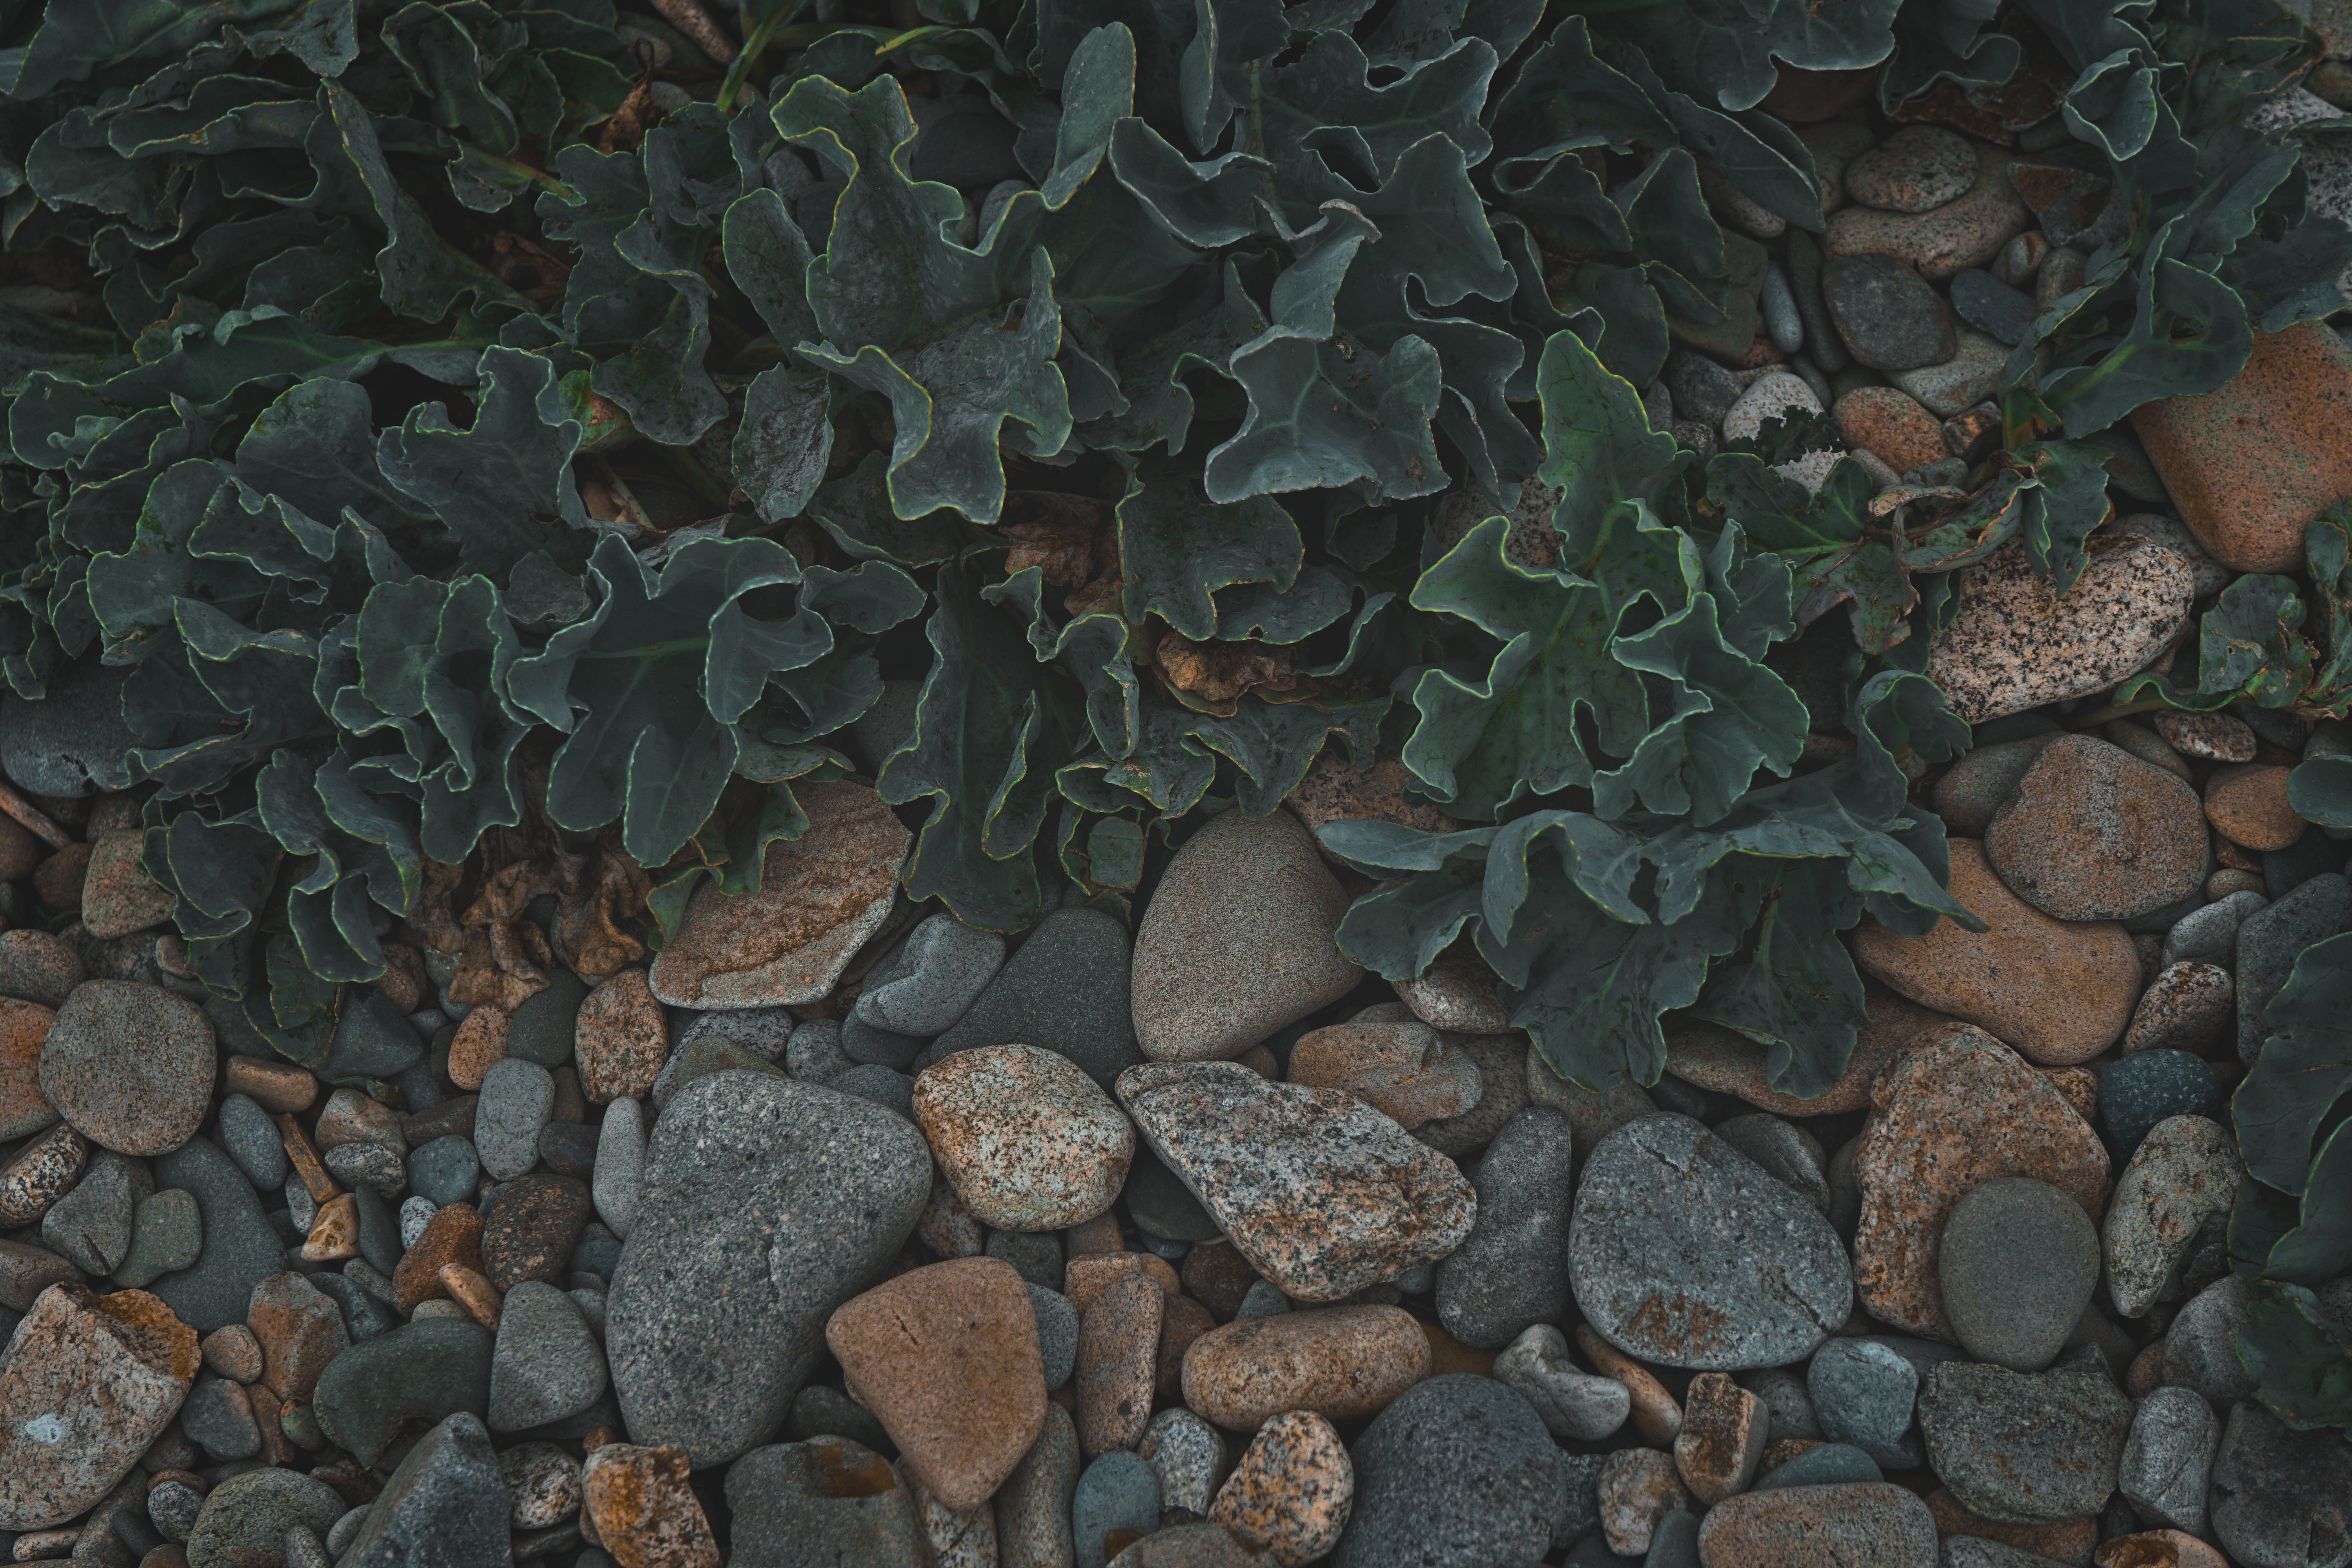
tree, grass, rock, texture, leaf, flower, wall, green, autumn, soil, stone wall, material, flooring, road surface